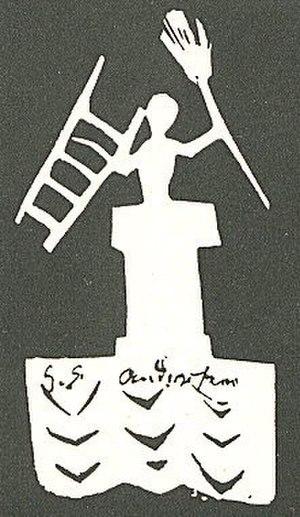
Hans Christian Andersen est un romancier, dramaturge, conteur et poète danois, célèbre pour ses nouvelles et ses « contes de fées ».